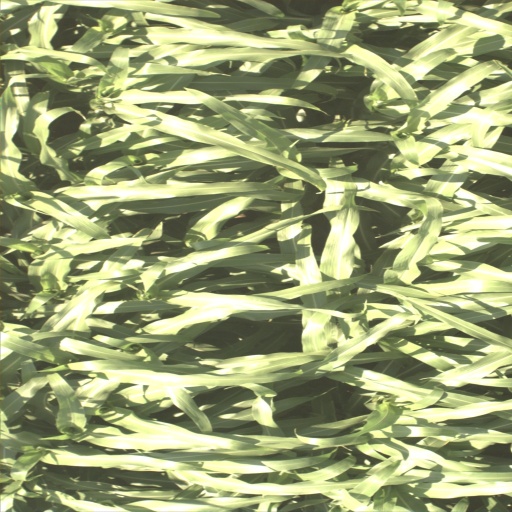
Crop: sorghum